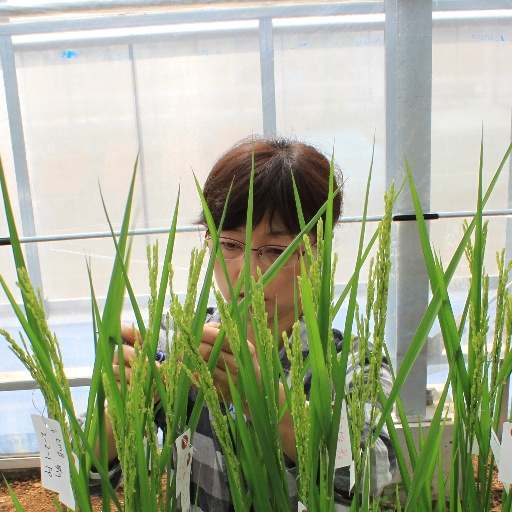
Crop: rice